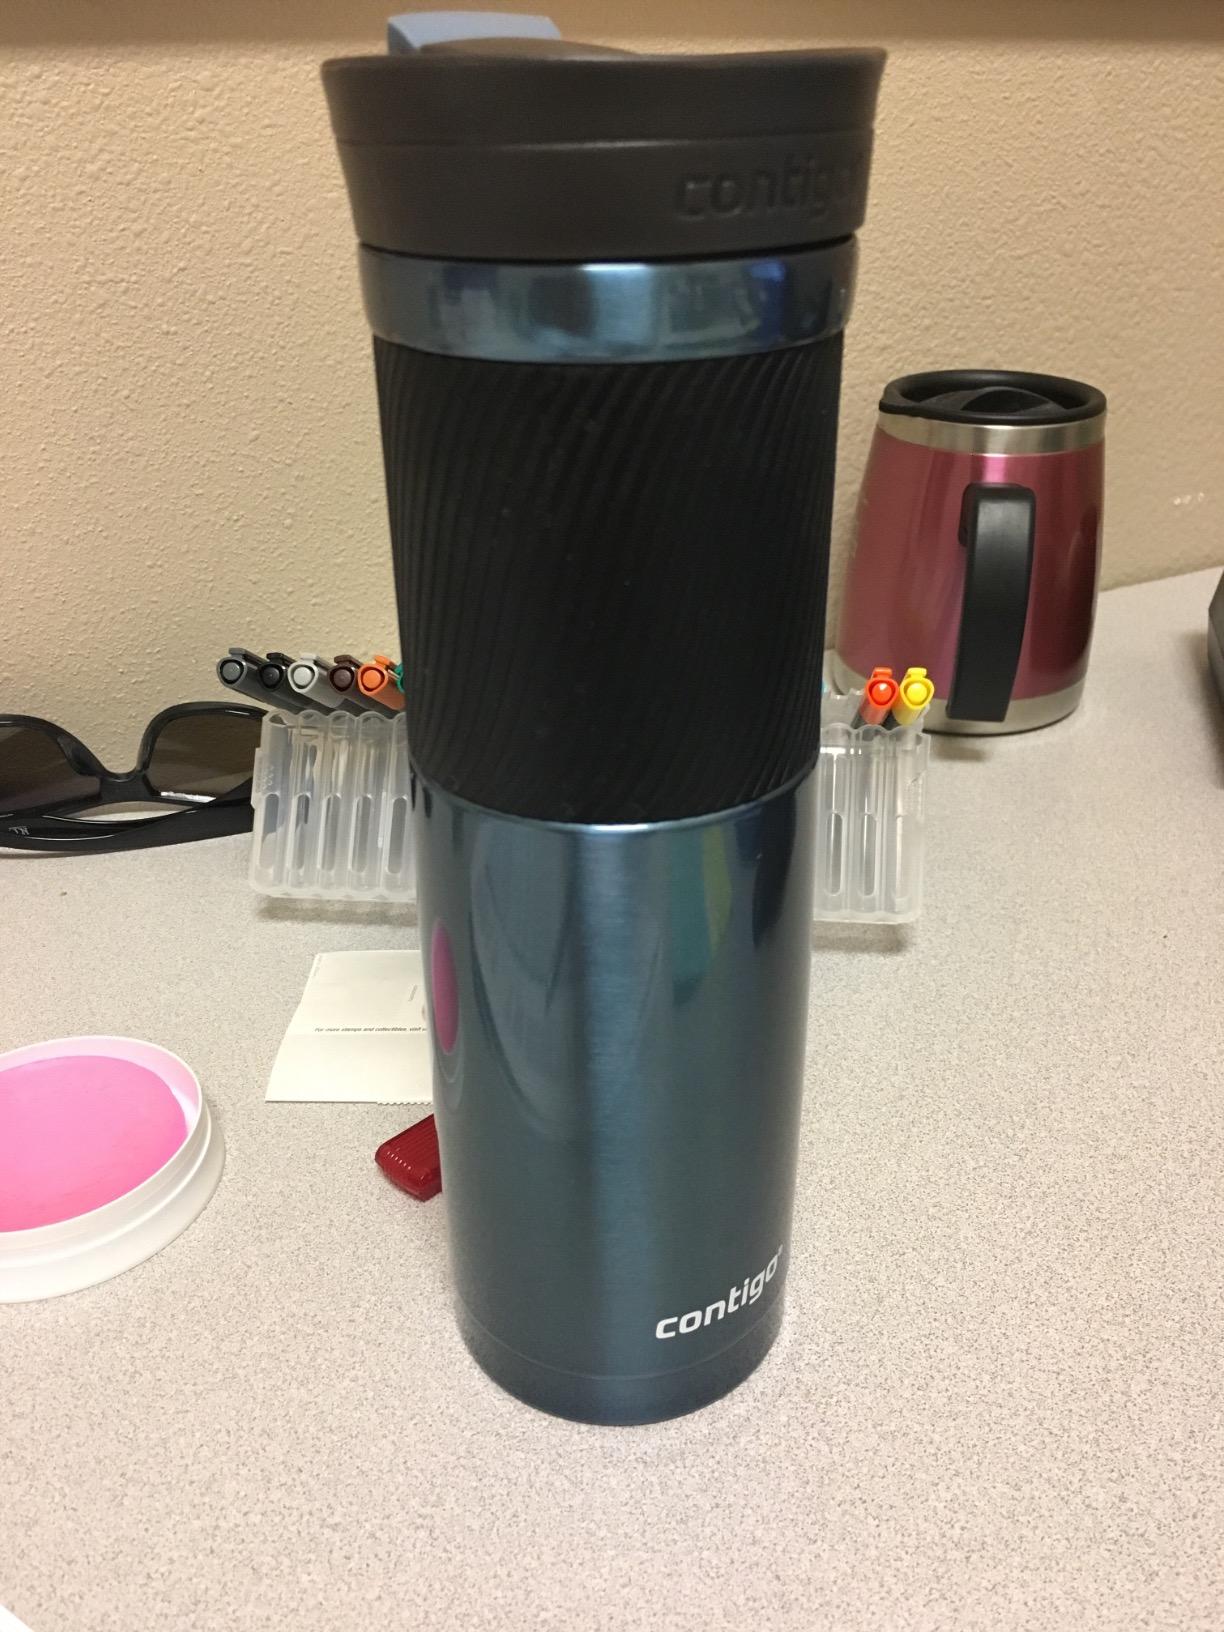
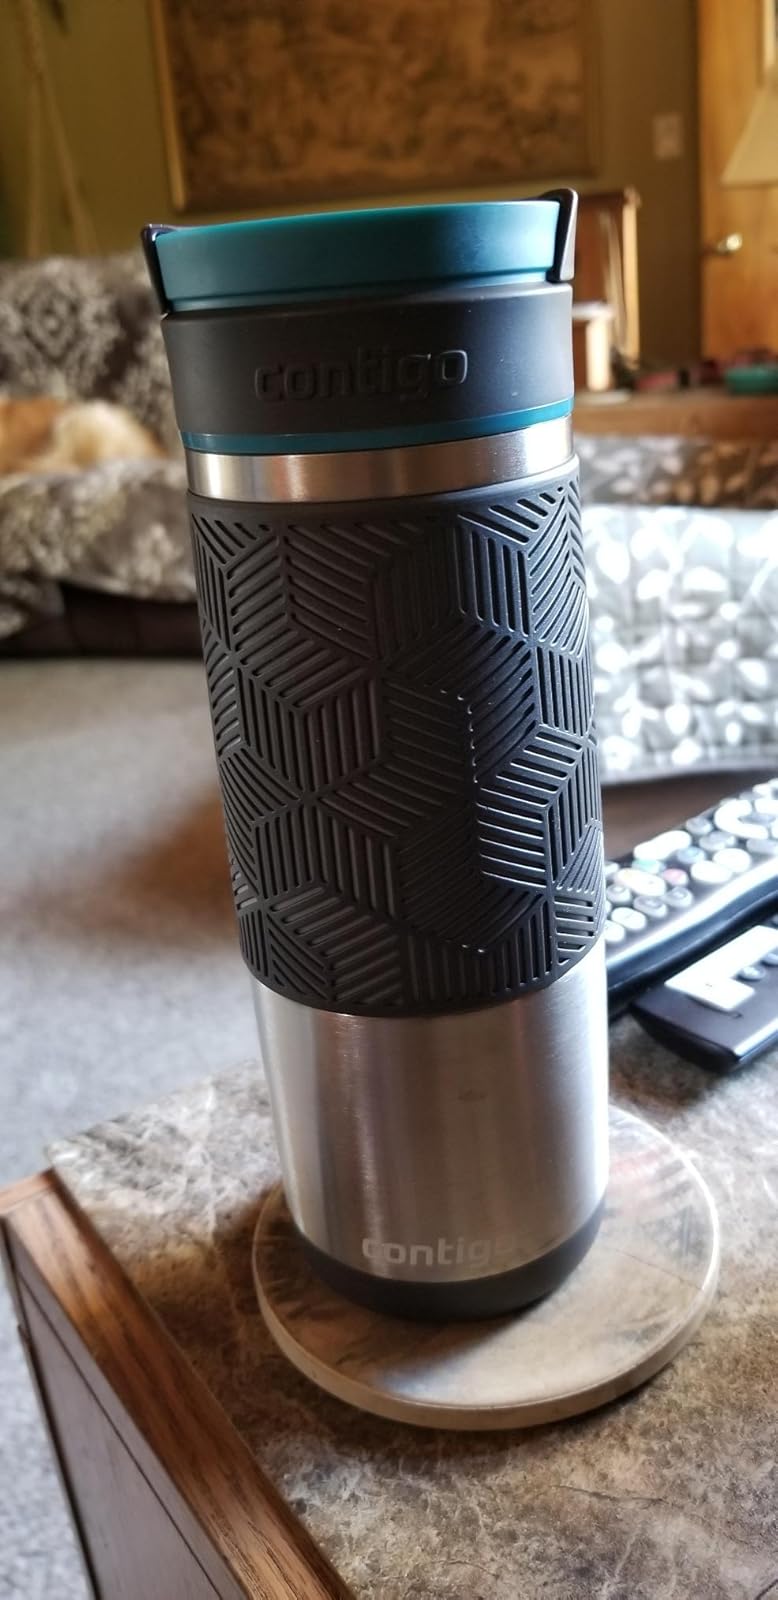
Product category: items_mug
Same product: no